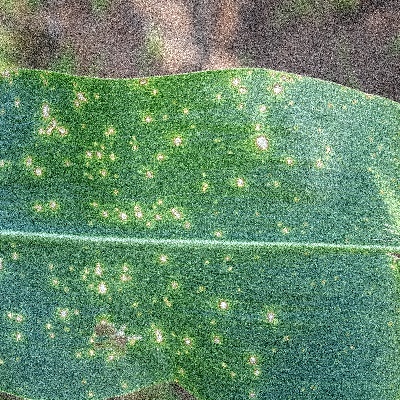
Label: Corn_(Maize)___Leaf_Spot